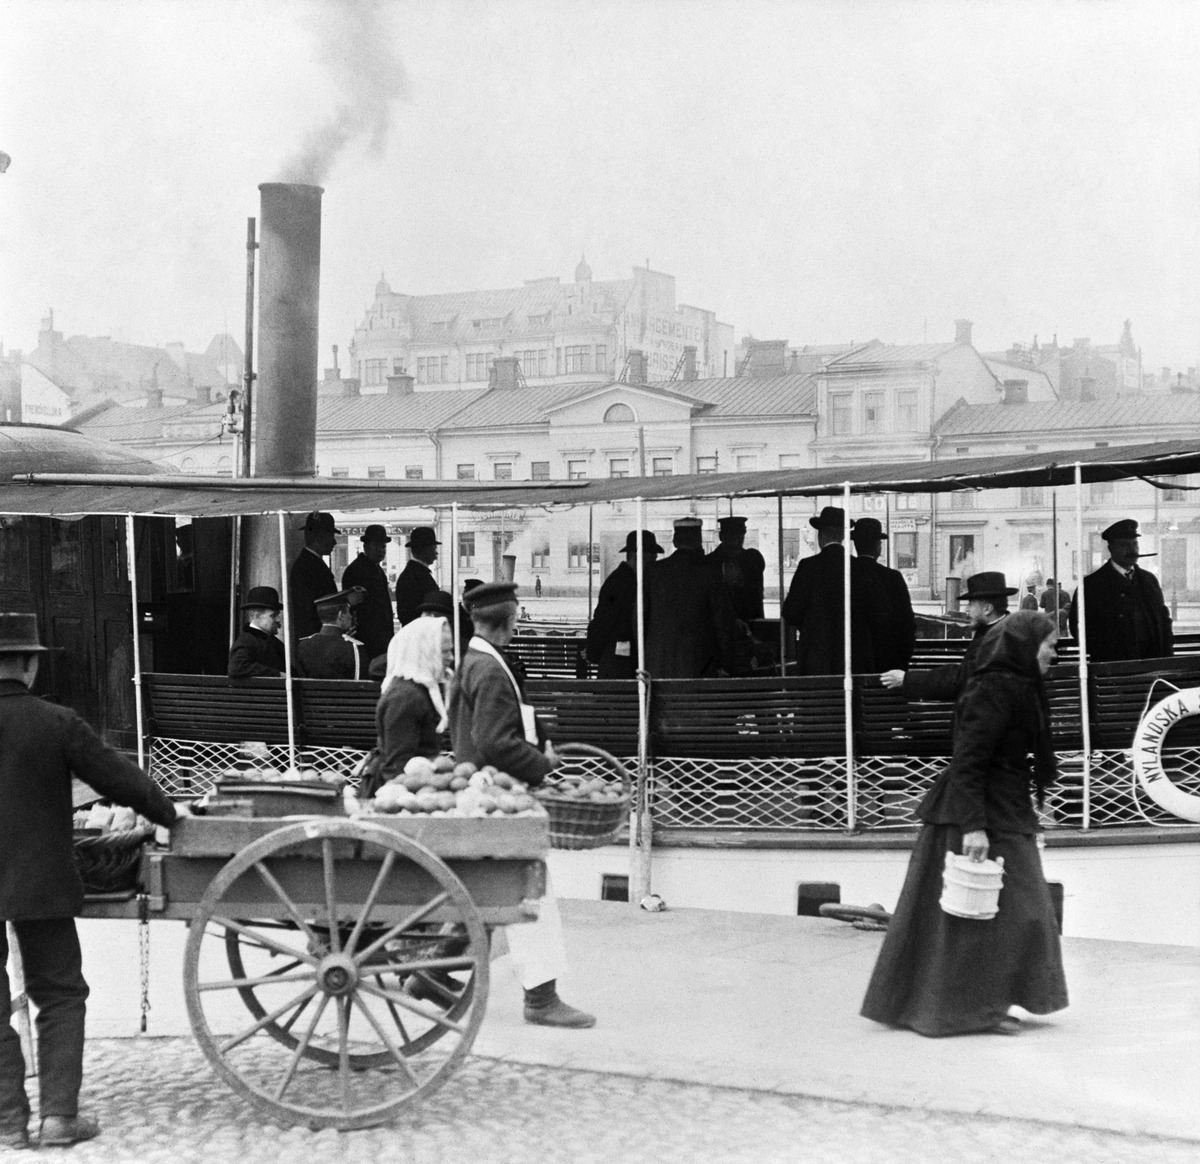
F
sisällön kuvaus: F.H.K lähdössä retkelle Pörtöhön (Pirttisaareen). mustavalkoinen
Kuvaaja: Johansson, O., valokuvaaja
Ajankohta: kuvausaika 1905
Paikka: Suomi, Uusimaa, Helsinki, Kaartinkaupunki Helsinki, Eteläsatama
Aiheet: liikenne vesiliikenne, laivat höyrylaivat, matkustajat, laiturit